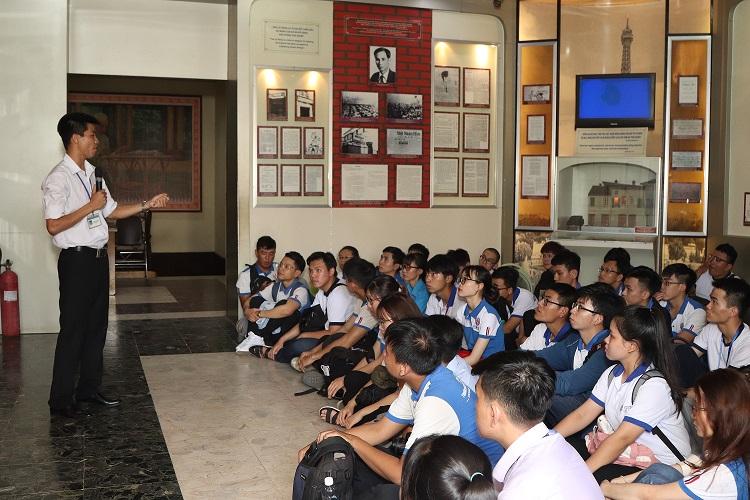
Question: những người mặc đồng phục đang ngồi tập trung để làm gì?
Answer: nghe người hướng dẫn viên thuyết giảng